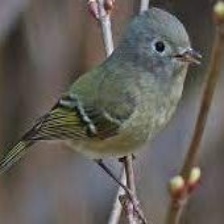
Species: RUBY CROWNED KINGLET
Scientific name: REGULUS CALENDULA